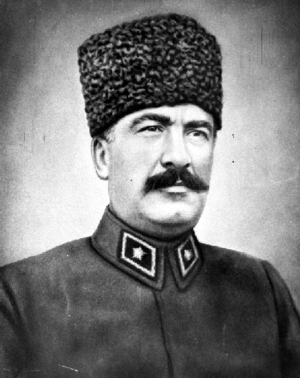
Slaget om Beersheba (1917) / Optakt / Osmanniske styrke
Chefen for 7. osmanniske armé Fevzi Pasa (også kendt som Mareşal Fevzi Çakmak) i oktober 1923
Slaget om Beersheba blev udkæmpet den 31. oktober 1917, da det egyptiske ekspeditionskorps angreb og erobrede den osmanniske garnison i Beersheba, hvilket udgjorde starten på Sydlige Palæstina Offensiven under Felttoget i Sinai og Palæstina i 1. verdenskrig. Efter vellykkede begrænsede angreb om morgenen med infanteri fra 60. og 74. division af 20. korps fra sydvest, indledte den beredne Anzac division en række angreb. Disse angreb mod de stærke forsvarsstillinger, som dominerede den østlige side af Beersheba, resulterede til sidst i at de blev indtaget sidst på eftermiddagen. Kort tid senere gennemførte den beredne australske divisions 4. og 12. lette beredne regiment et kavaleriangreb med bajonetter i hånden, deres eneste våben under beredne angreb, da deres rifler var slænget over ryggen. Mens dele af de to regimenter sad af for at angribe skyttegrave på Tel es Saba, som forsvarede Beersheba, fortsatte resten af den beredne styrke angrebet ind i byen, erobrede den og tog en del af garnisonen til fange mens den var ved at trække sig tilbage.